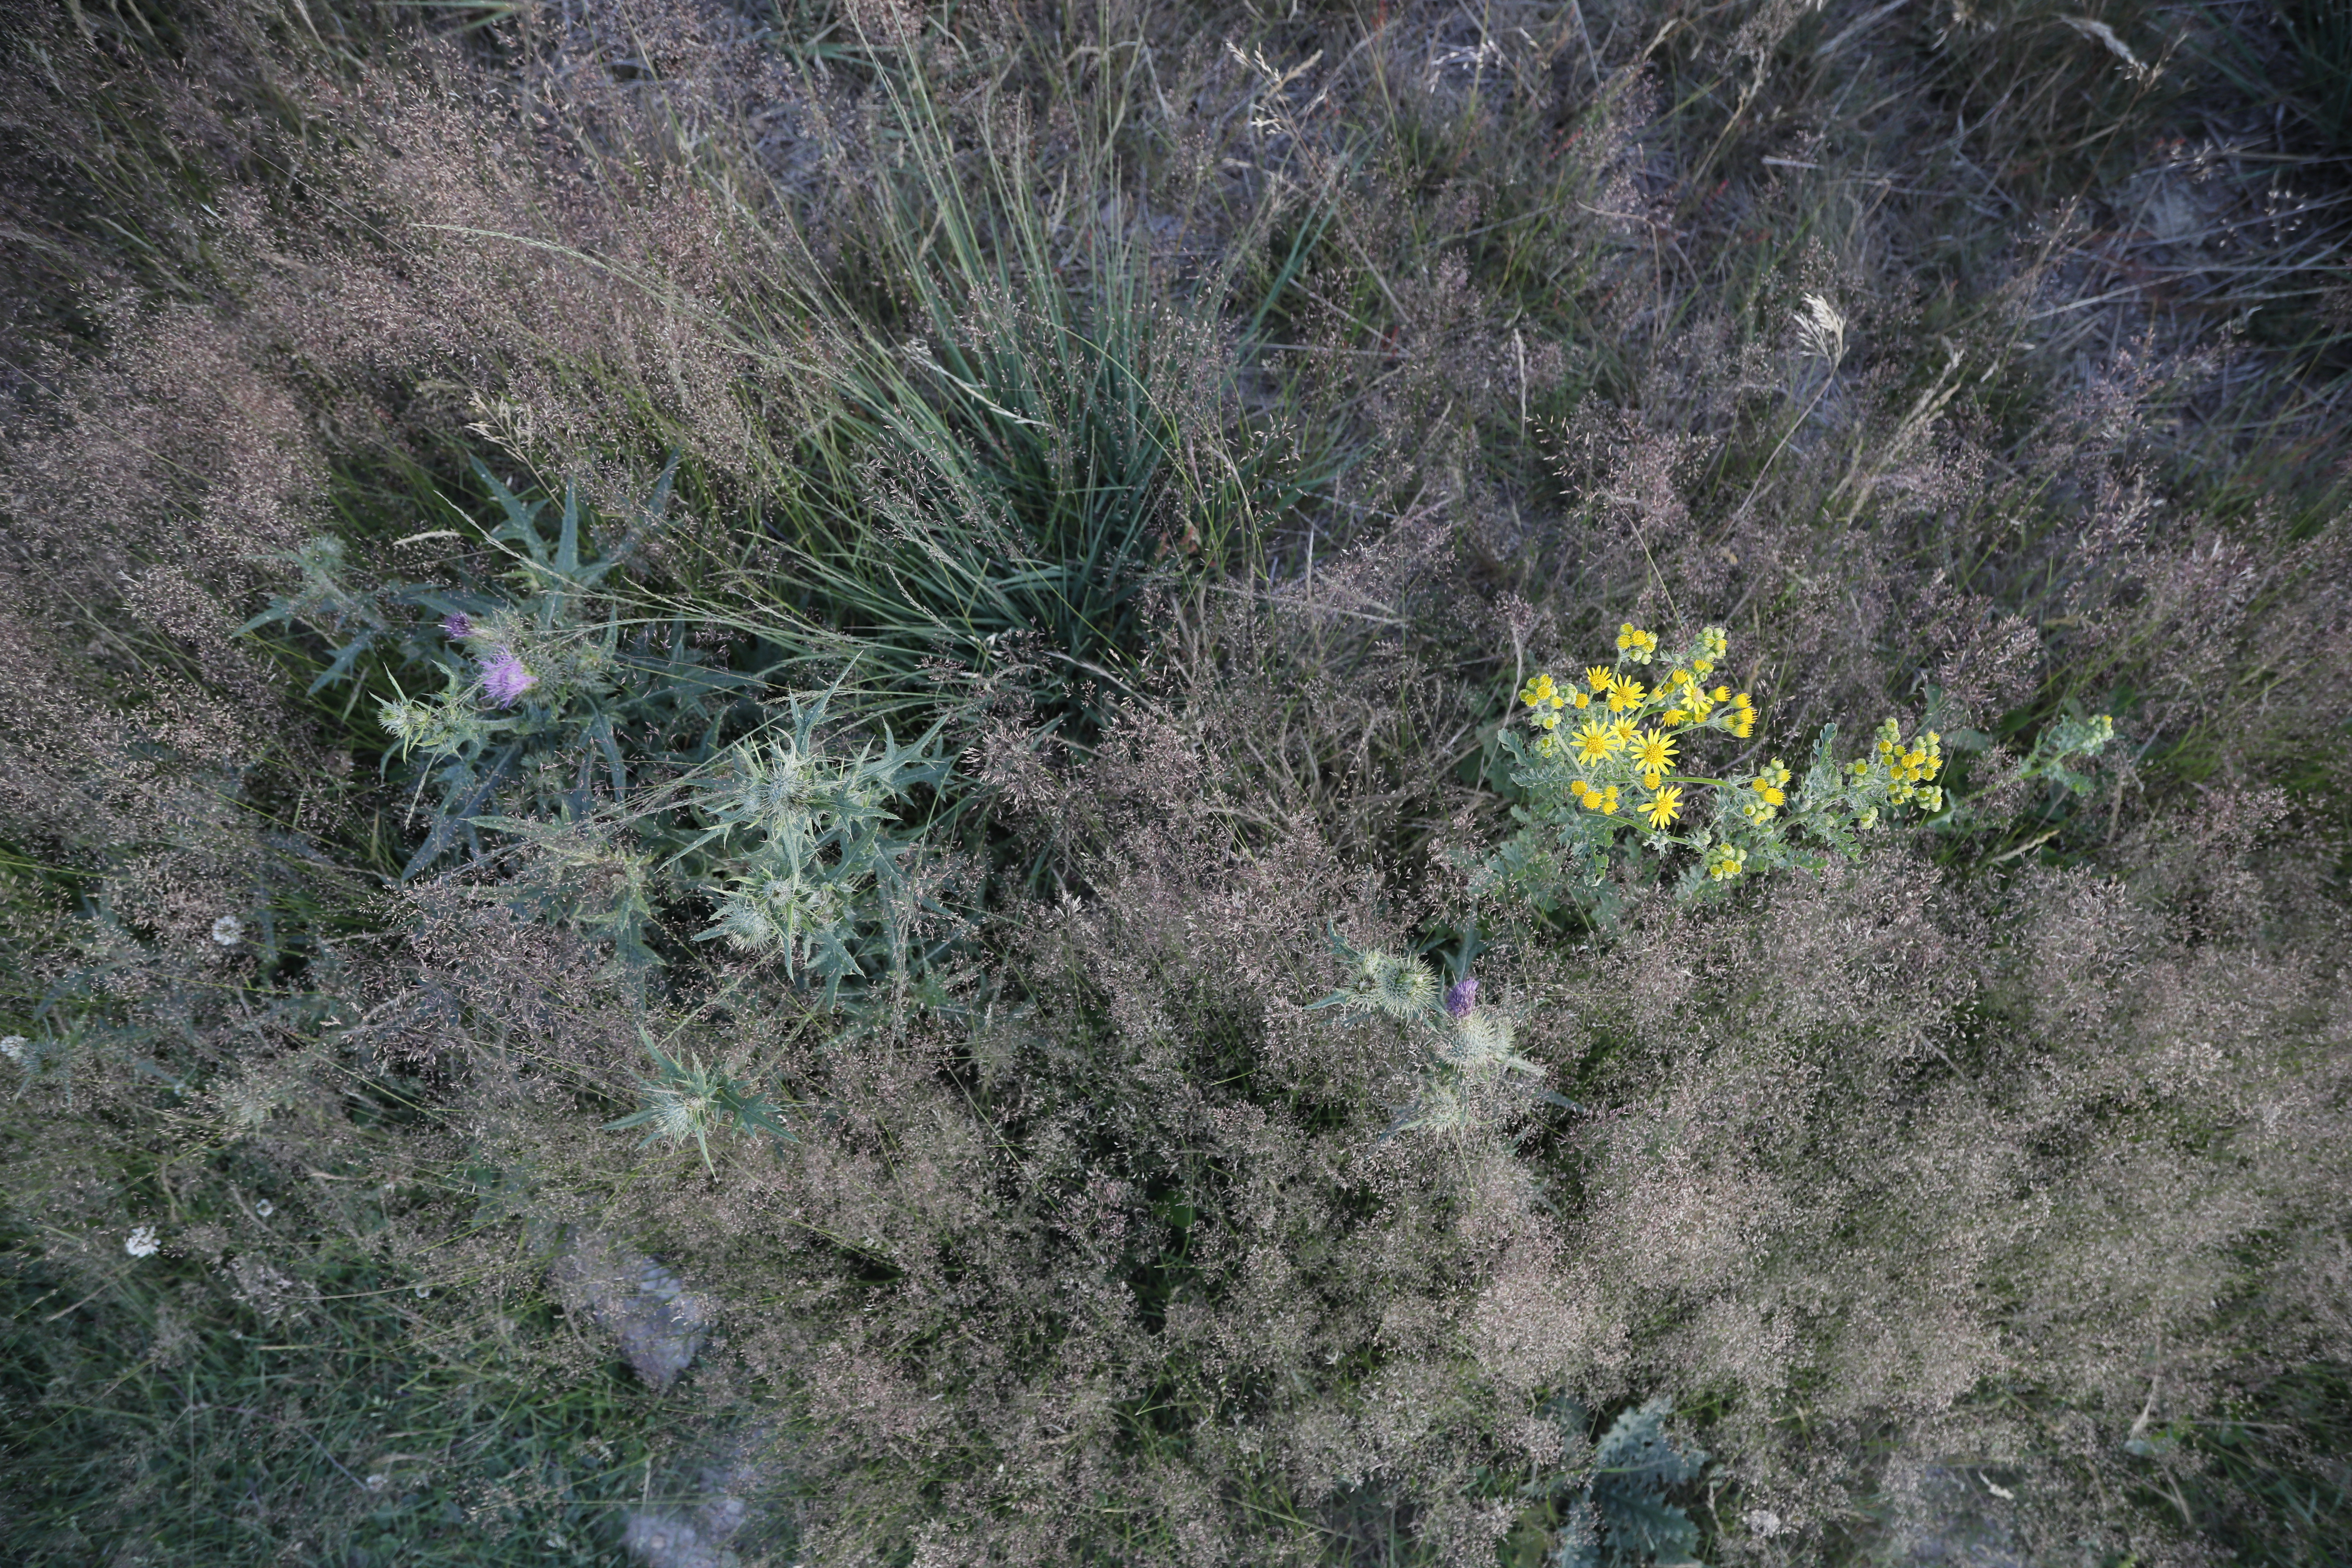
Plant species: Jacobaea vulgaris, Cirsium vulgare